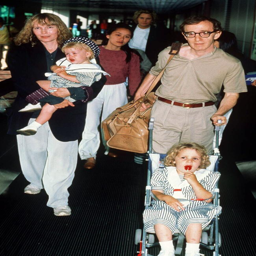
actor and dramatist and adopted daughter .